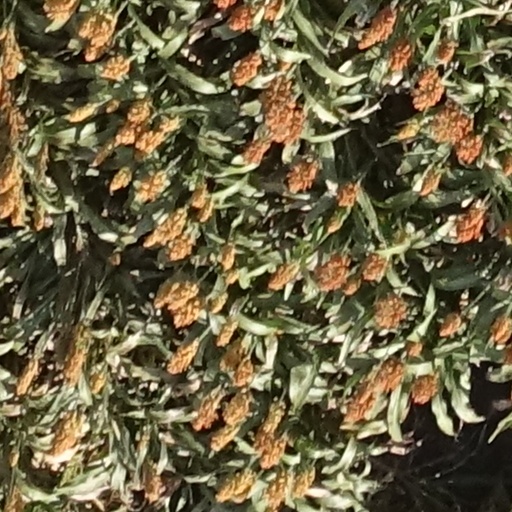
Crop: sorghum